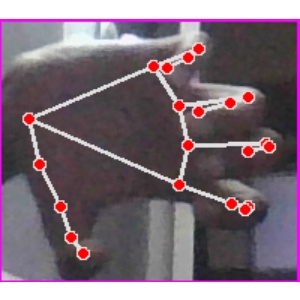
अक्षर: त